Yugoslavs

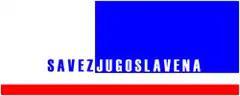
Logo of the Alliance of Yugoslavs

The Yugoslavs of Croatia have several organizations. The "Alliance of Yugoslavs" ("Savez Jugoslavena"), established in 2010 in Zagreb, is an association aiming to unite the Yugoslavs of Croatia, regardless of religion, sex, political or other views. Its main goal is the official recognition of the Yugoslav nation in every Yugoslav successor state: Croatia, Slovenia, Serbia, North Macedonia, Bosnia and Herzegovina and Montenegro.